Legacy of Leonid Brezhnev

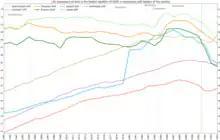
Graph of change of life expectancy in the largest republics of USSR under Brezhnev

Historians have expressed a range of views for Brezhnev and his rule. The scholarly literature dealing with him is scarce and, with the exception of the period immediately after his death, overwhelmingly negative. Very little has been written about Brezhnev in English, and even Russian. According to Mark Sandle and Edwin Bacon, the authors behind "Brezhnev Reconsidered", Brezhnev attracted little attention from the media due to a consensus that came shortly after his death, namely that his rule was primarily one of stagnation. When Mikhail Gorbachev, the last Soviet leader, initiated "perestroika" he blamed the degradation of the Soviet economic and political system on Brezhnev, and called his rule the "Era of Stagnation". Gorbachev claimed that Brezhnev followed "a fierce neo-Stalinist line", although in a later statement Gorbachev made assurances that Brezhnev was not as bad as he was made out to be, saying, "Brezhnev was nothing like the cartoon figure that is made of him now".